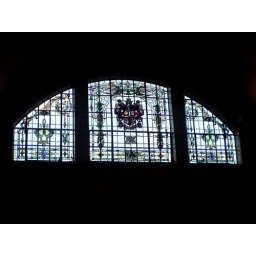
Stain glass window in Islington Town Hall